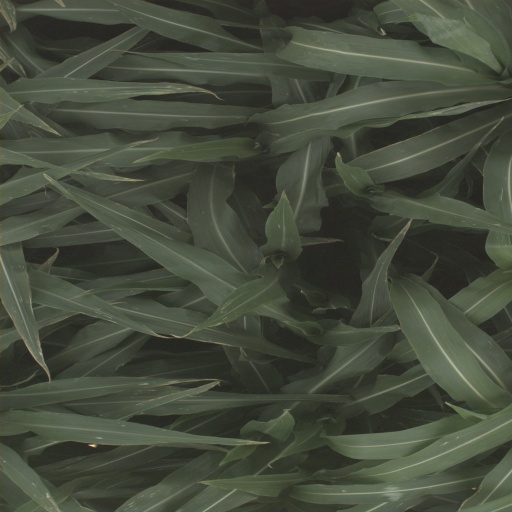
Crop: sorghum